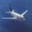
Label: airplane